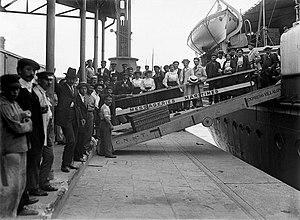
Indvandring
Europæiske immigranter ankommer til Argentina.
Indvandring eller immigration angiver den proces, hvor mennesker fra ét land flytter til et andet land, permanent eller for en længere periode. Set fra den modsatte synsvinkel er der tale om udvandring eller emigration.